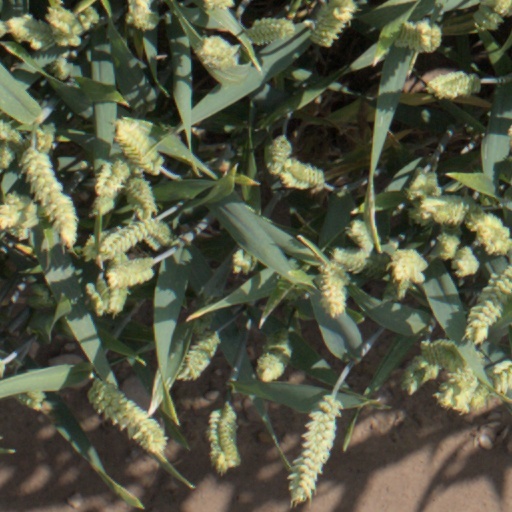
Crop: wheat